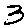
Label: 3